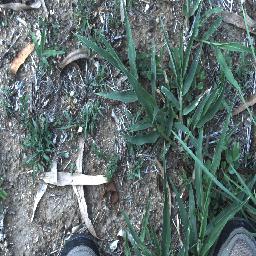
Label: negative